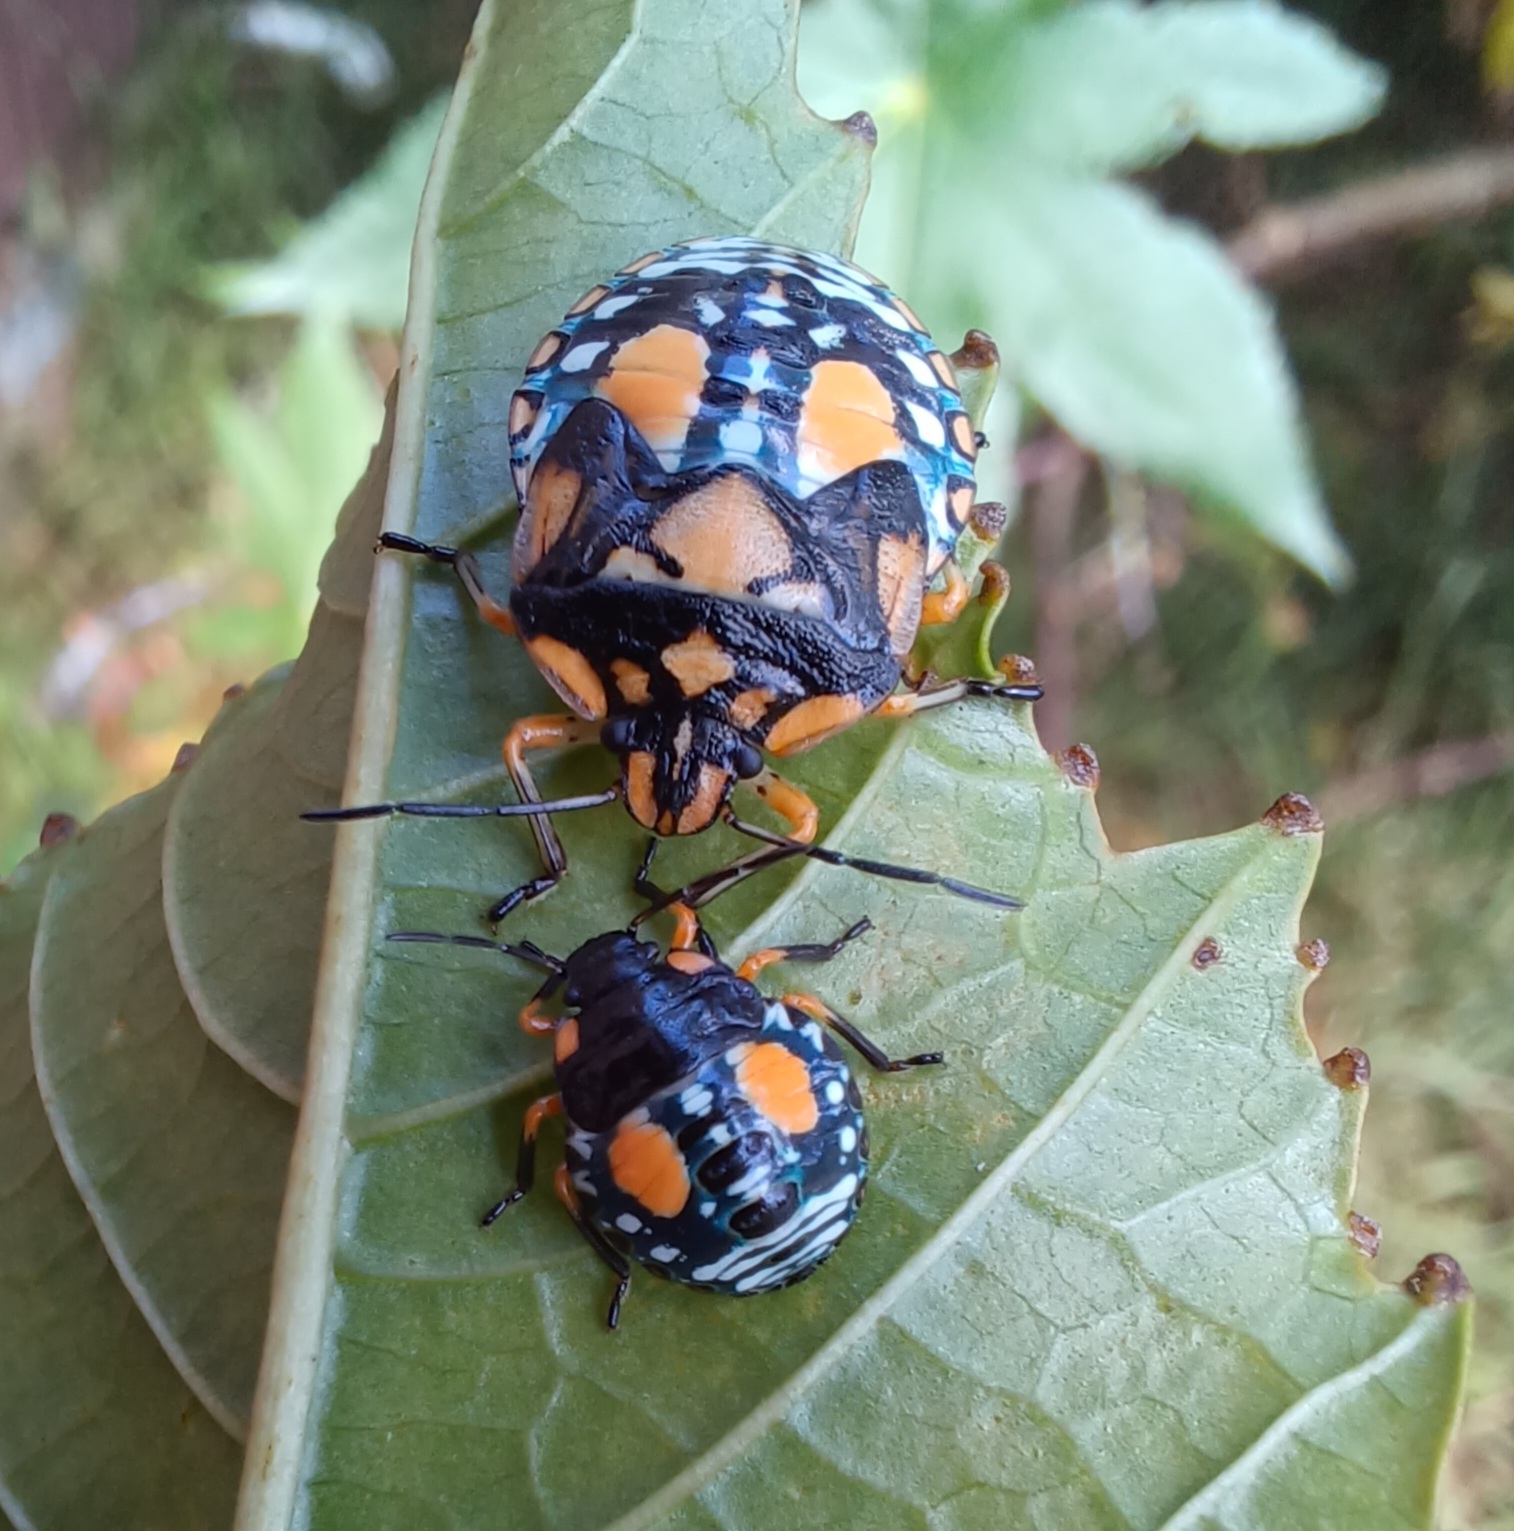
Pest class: stink_bug